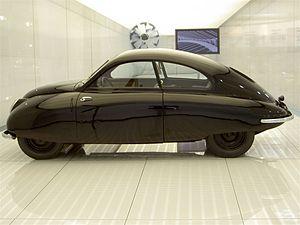
La Saab 92001, ou Ursaab, est le véhicule expérimental qui servit à développer la première automobile Saab, en 1946, dans un hangar de l’entreprise de Linköping, en Suède.
Saab Automobile était le nom d'un constructeur automobile suédois issu du constructeur aéronautique du même nom. Ce nom est l'acronyme de Svenska Aeroplan AktieBolaget, qui peut se traduire par « société par actions d'aéroplanes suédois ». L'entité industrielle appartient à NEVS depuis l'été 2012 et continue ses activités sous la marque NEVS depuis l'été 2016.